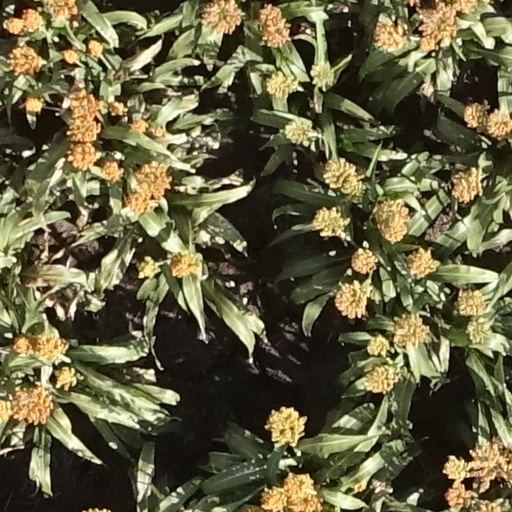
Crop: sorghum